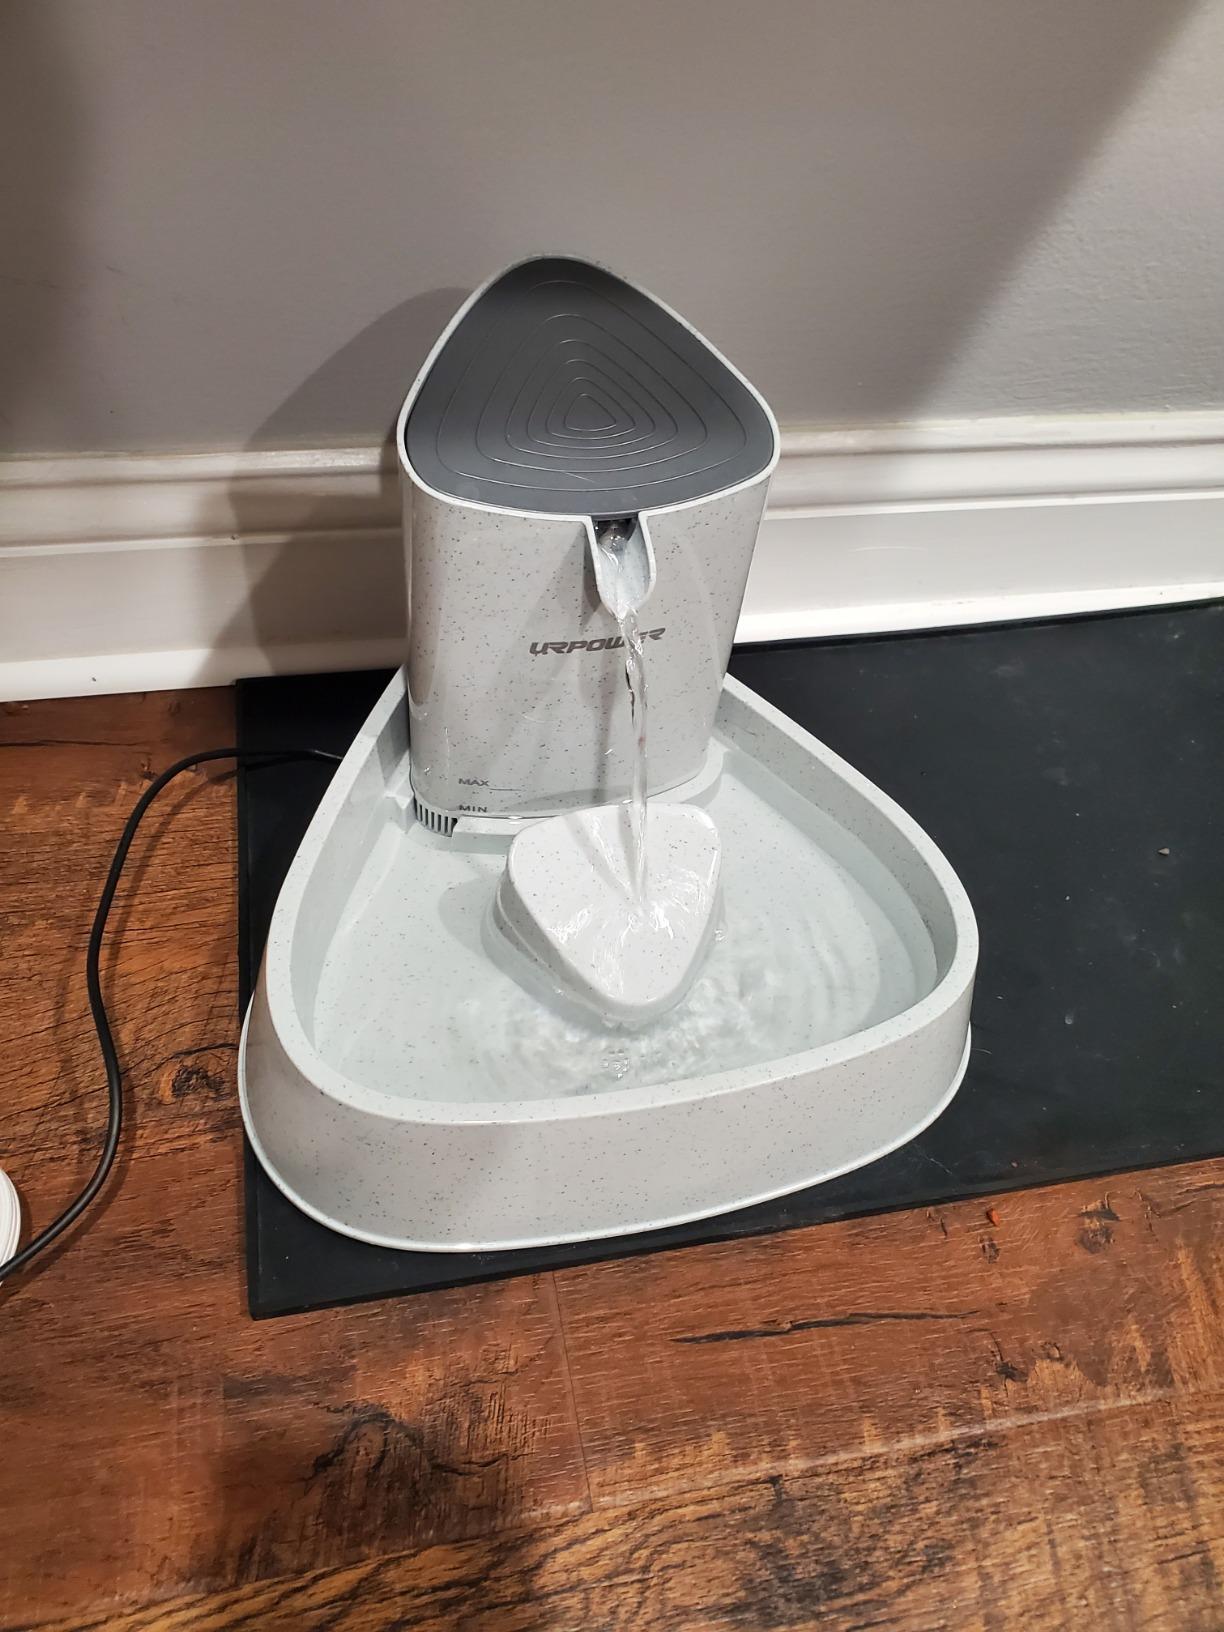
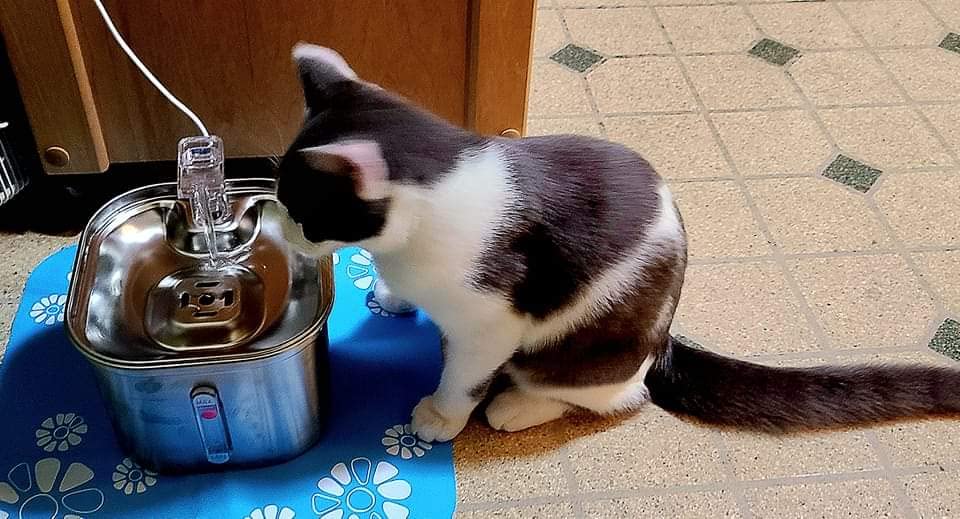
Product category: items_bowl
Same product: no